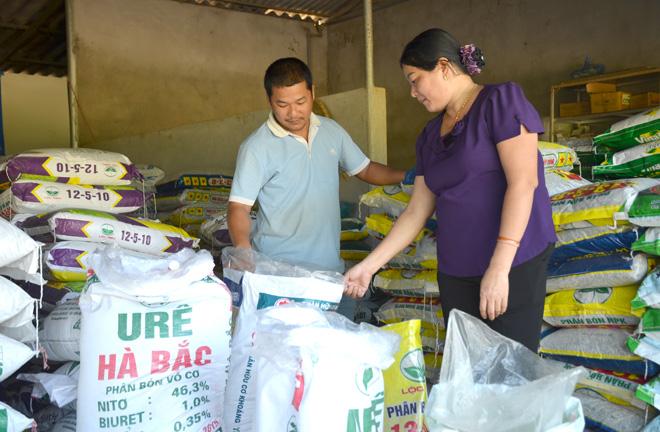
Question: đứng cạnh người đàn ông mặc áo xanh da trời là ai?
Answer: đứng cạnh người đàn ông mặc áo xanh da trời là người đàn bà mặc áo tím